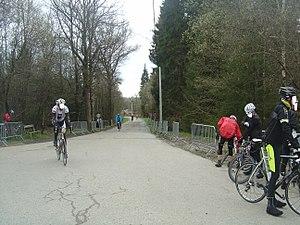
Passage au col du Rosier sur la randonnée cyclotouriste Liège-Bastogne-Liège Challenge 2016
Le col du Rosier est un col situé en Belgique au sud de Spa. Il est emprunté par la course cycliste Liège-Bastogne-Liège.